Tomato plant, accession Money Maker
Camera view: vertical (180 deg); turntable rotation: 30 degrees
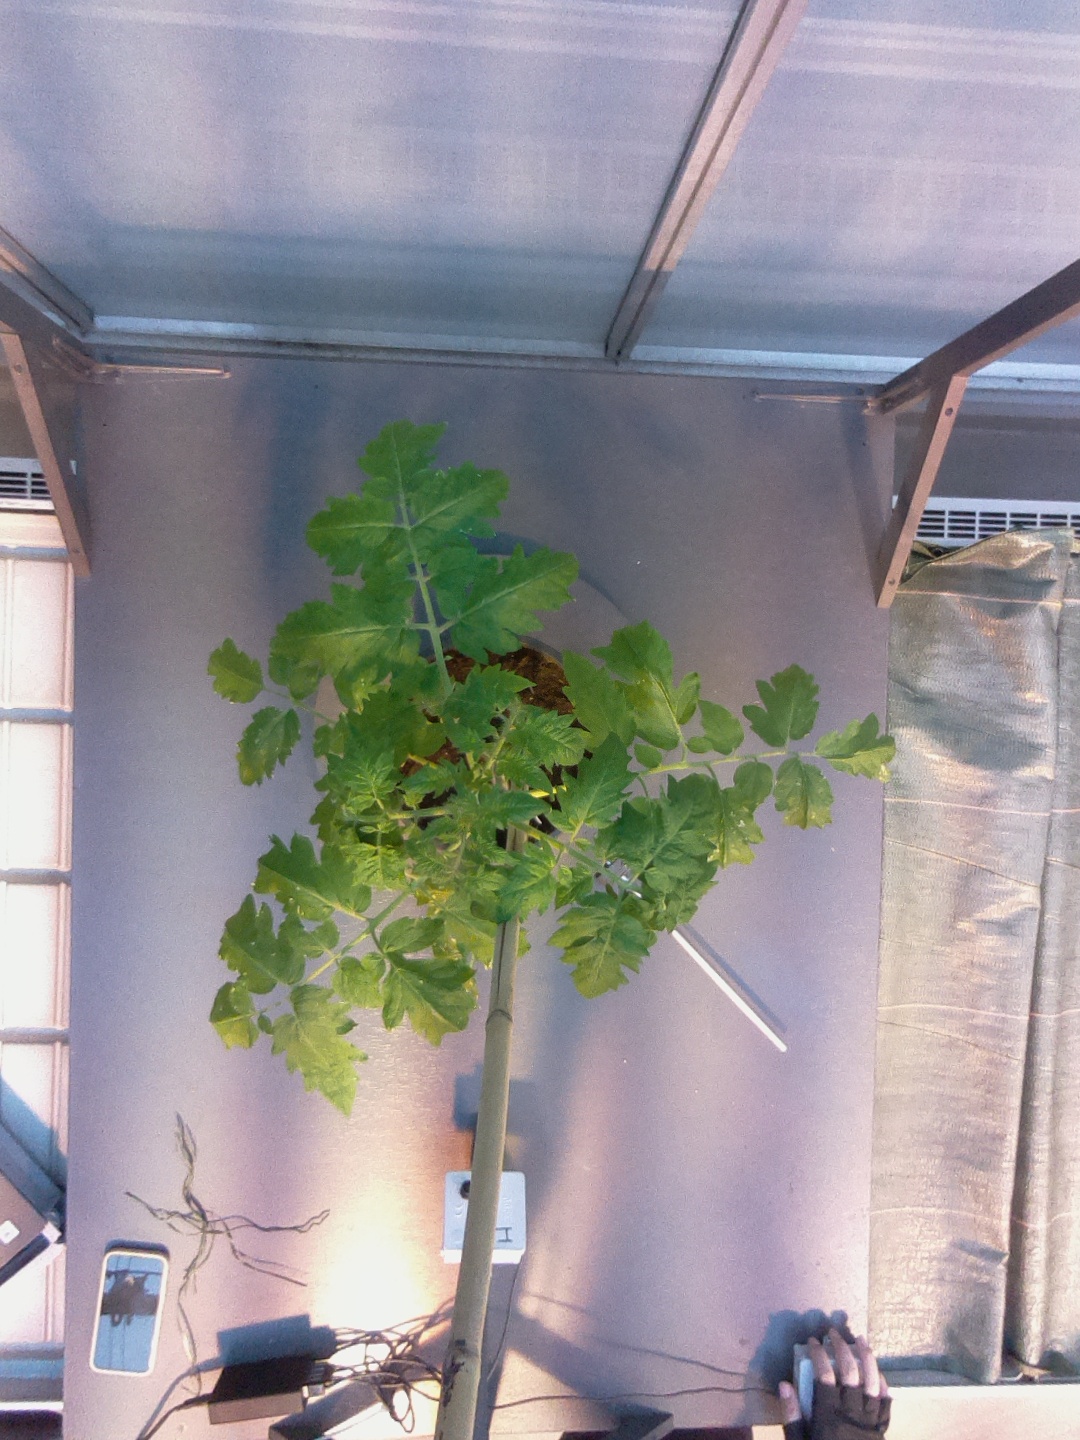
BBCH growth stage 20: First Side shoot start formed